Kapitan Khlebnikov

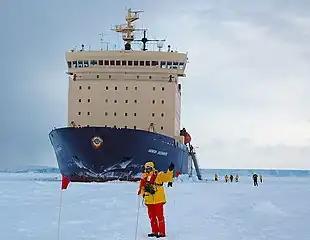
"Kapitan Khlebnikov" in the Arctic

In addition to charters for scientific missions, and for supplying mines and other resource exploitation industries, the vessel is chartered for adventure cruises.